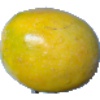
Label: maracuja